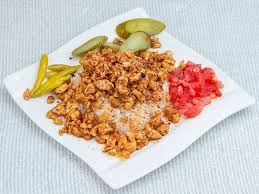
Label: tantuni